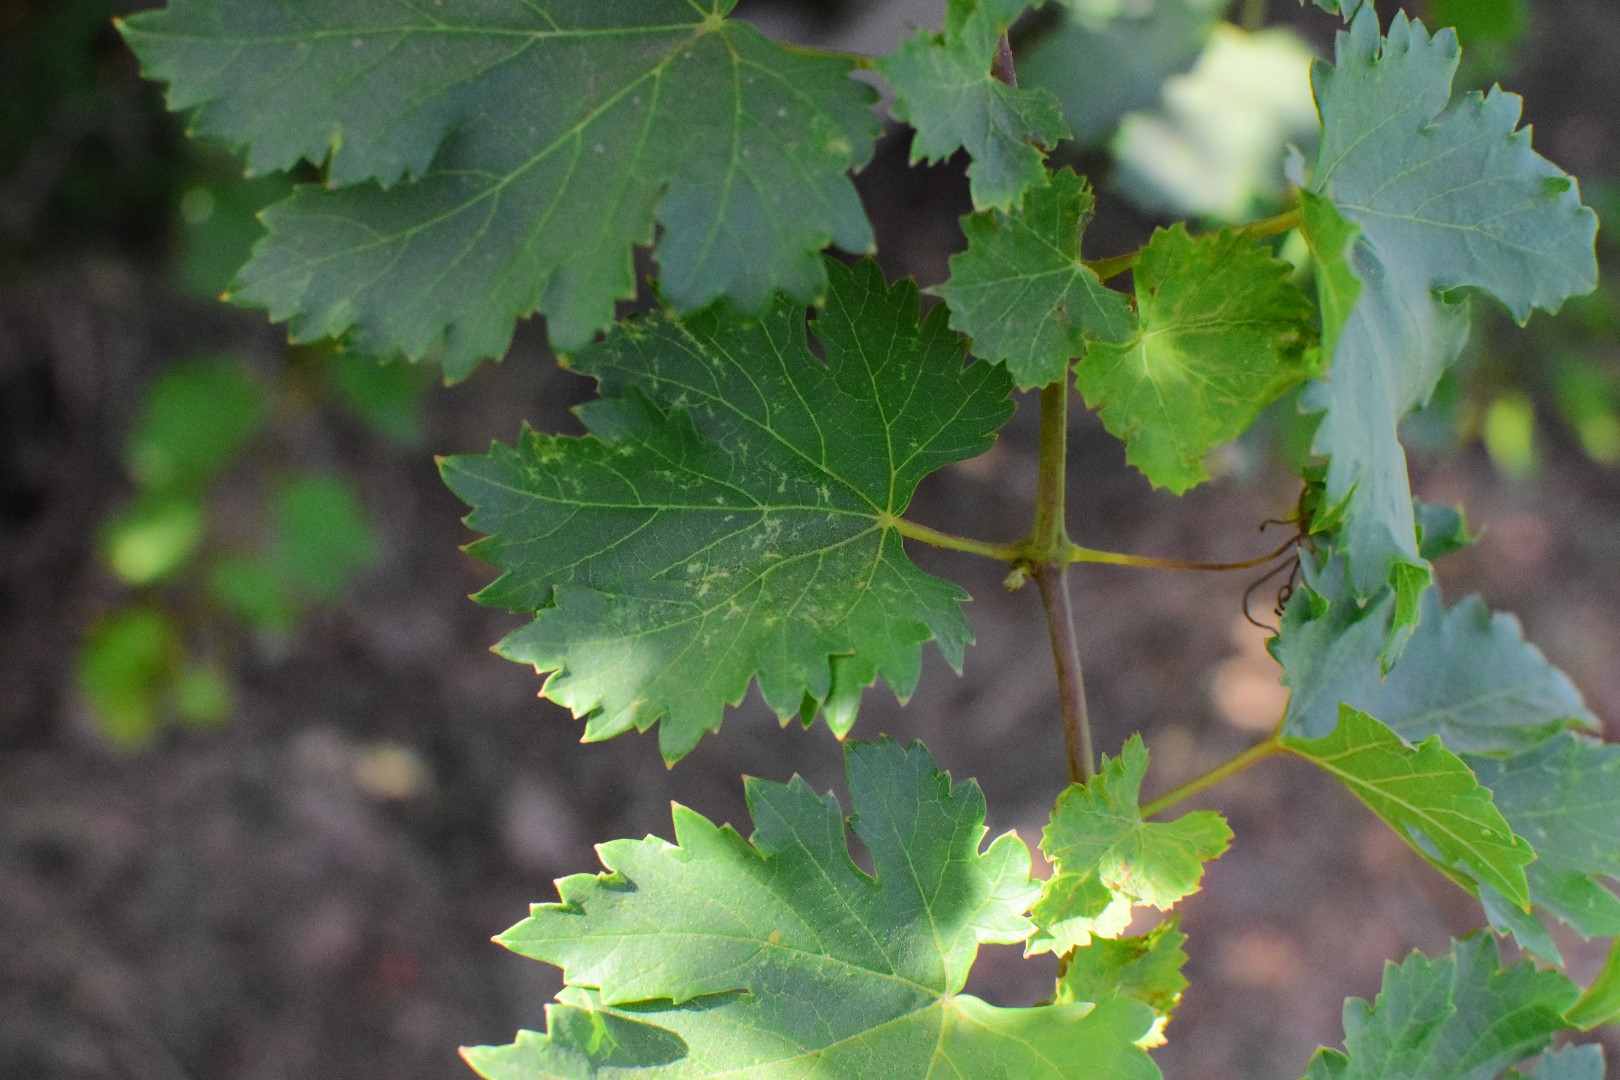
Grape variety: Deas Al-Annz